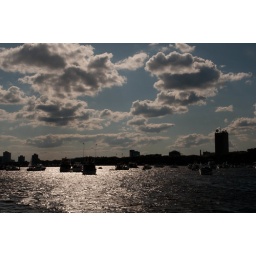
All the boats crowd the river in preparation for the big fireworks show on the 4th.